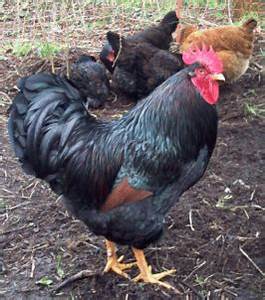
Label: chicken